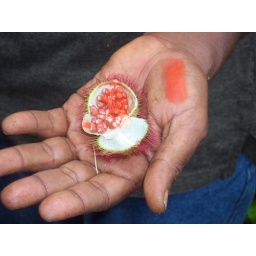
The little red seeds in this fruit are used to make lipstick